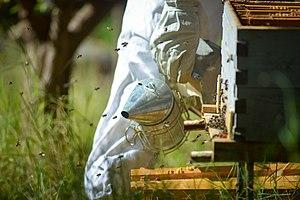
L'agriculture est un facteur important de l'économie de l'Algérie. Elle génère elle même, sans les industries agroalimentaires, près de 12,3% du produit intérieur brut en 2017, mais avec des variations importantes selon les années en fonction des conditions climatiques. Le secteur agricole emploie 10,4 % de la population active en 2017 avec 1,14 millions de travailleurs.